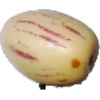
Label: Pepino 1